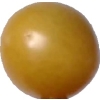
Label: tomato_cherry_yellow